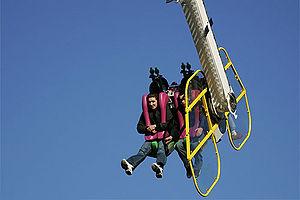
Le manège Extrem lors de la Basler Herbstmesse"